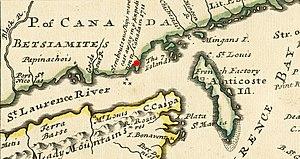
Cet article traite des événements qui se sont produits durant l'année 1711 au Canada.
Henri Nouvel, né en 1621 ou 1624 à Pézenas dans l’Hérault et mort entre octobre 1701 et octobre 1702 à la mission Saint-François-Xavier de la baie des Puants aux États-Unis, est un prêtre jésuite ayant passé quarante ans de sa vie comme missionnaire auprès des communautés amérindiennes de la Nouvelle-France.
L’expédition Walker est une tentative britannique, menée par l'amiral Hovenden Walker, d'attaquer la ville de Québec en 1711 lors de la Deuxième Guerre intercoloniale et dans le contexte de la guerre de Succession d'Espagne. Son échec est dû à une catastrophe maritime sur le fleuve Saint-Laurent le 22 août 1711 lorsque sept navires de transport et un de vivres se sont échoués près de l'île aux Œufs. Quelque 850 soldats se sont noyés dans cette catastrophe, qui était à l'époque l'une des pires catastrophes navales de l'histoire britannique.